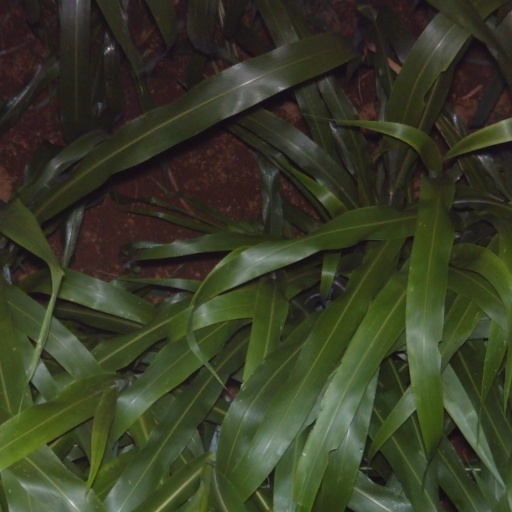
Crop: sorghum